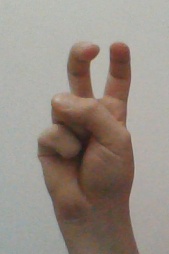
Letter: toot